Vlajko Stojiljković

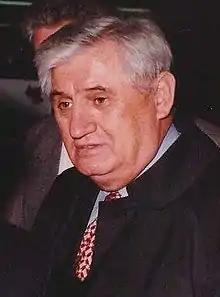

Vlajko Stojiljković (13 March 1937 – 13 April 2002) was a Serbian politician. He served as the Minister of Internal Affairs in the Government of Serbia from 1997 to 2000. He also served as the Deputy Prime Minister of Serbia from 1997 to 1998. He was a member of the League of Communists of Yugoslavia and the Socialist Party of Serbia from its founding until his death in 2002.